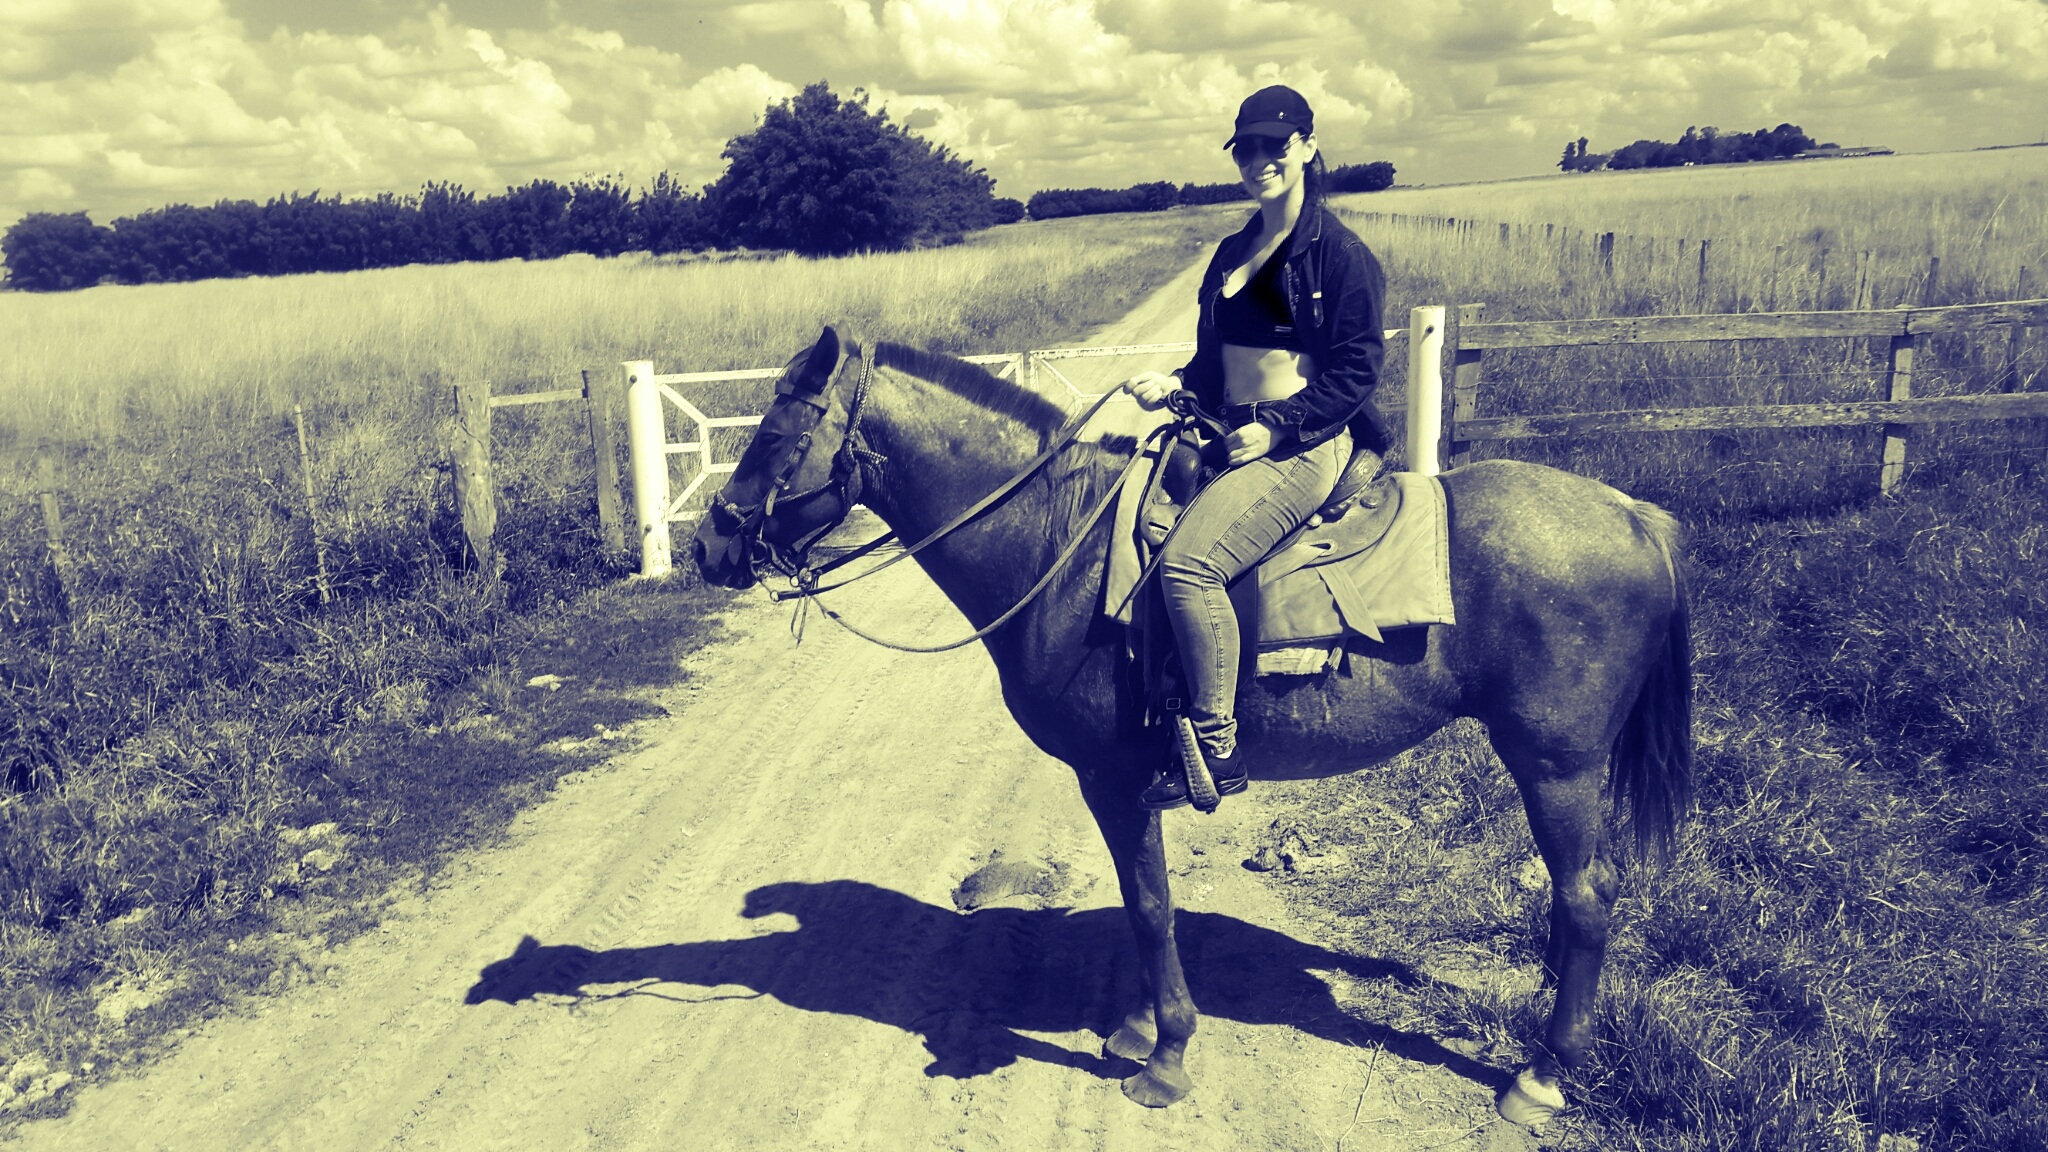
landscape, horse, ride, jockey, rural area, pack animal, horse like mammal, animal sports